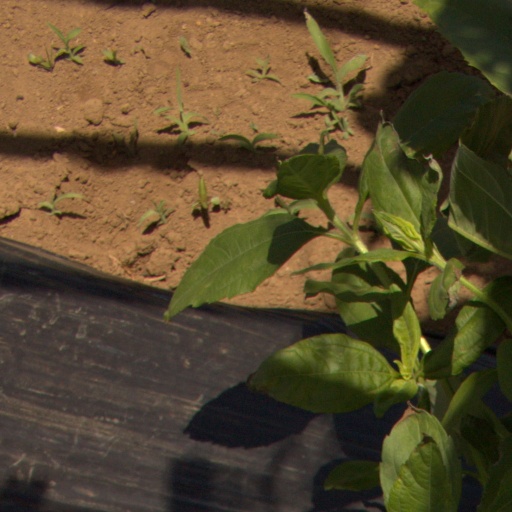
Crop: Jerusalem artichoke